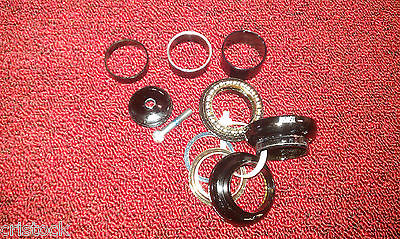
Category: bicycle